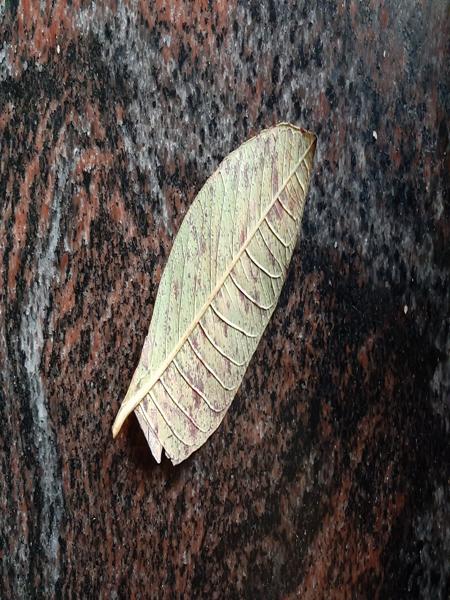
Plant: Guava